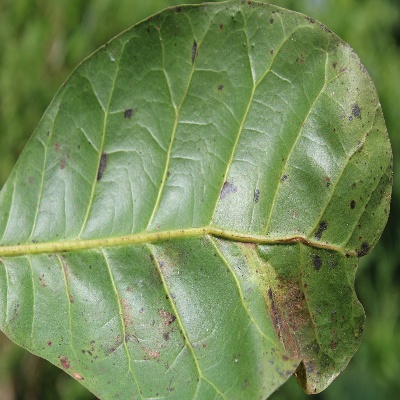
Crop: Cashew
Condition: anthracnose